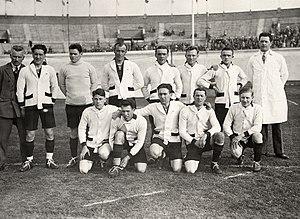
L'équipe de Belgique de football est la sélection de joueurs belges représentant le pays lors des compétitions internationales de football masculin, sous l'égide de la Royal Belgian Football Association.
L'équipe de Belgique olympique de football représente la Belgique dans les compétitions de football aux Jeux olympiques. Jusqu'à la fin des années 1970, ce sont les Diables Rouges qui défendent les couleurs du pays aux JO avant que le développement du professionalisme ne pousse la fédération belge à créer une équipe spécifique, le Comité international olympique n'autorisant en effet qu'aux amateurs de participer aux Jeux. En 1992, la FIFA décide d'élargir la participation des joueurs amateurs à tous joueurs de moins de 23 ans. La Belgique est depuis représentée par son équipe espoirs.